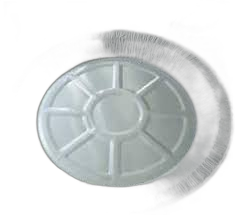
Waste category: metal